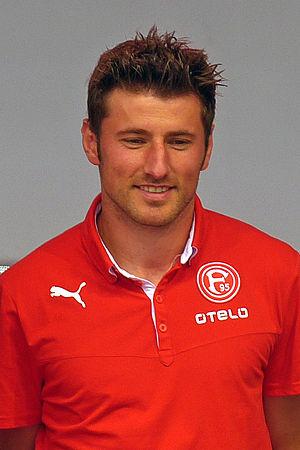
Stefan Reisinger, né le 14 septembre 1981 à Landshut, est un footballeur allemand. Il évolue actuellement comme attaquant pour le Fortuna Düsseldorf en Bundesliga.